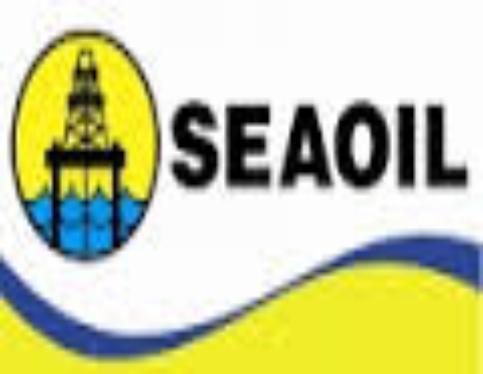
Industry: Transportation